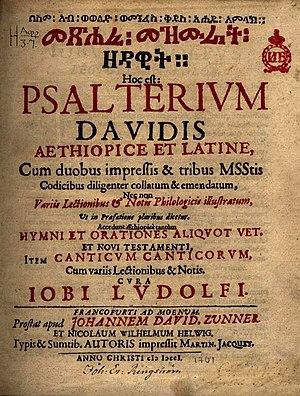
Hiob Ludolf ou Job Leutholf est un orientaliste et philologue allemand. Selon Edward Ullendorff, Ludolf est « le plus illustre nom de l'érudition éthiopienne ».